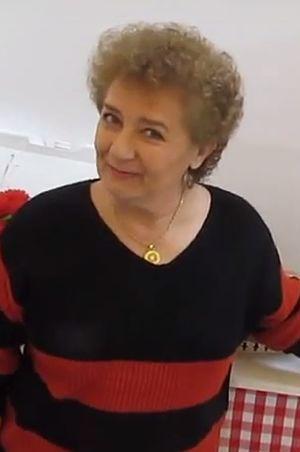
Beatriz Carvajal est une actrice espagnole de théâtre, télévision et cinéma.